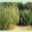
Label: willow_tree